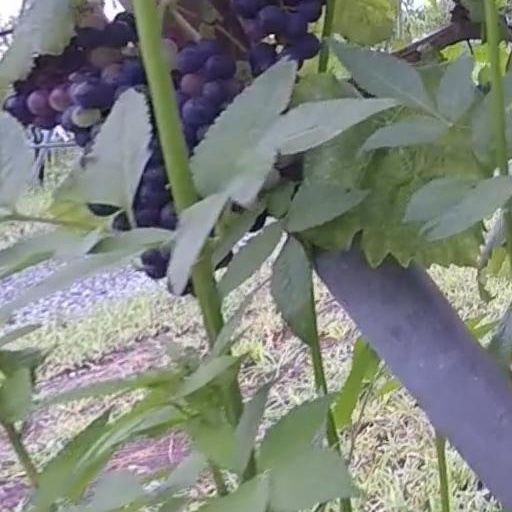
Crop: grape